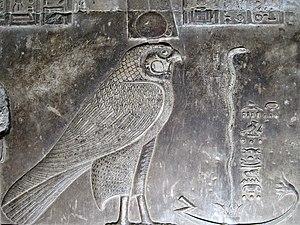
Horus est l'une des plus anciennes divinités égyptiennes. Les représentations les plus communes le dépeignent comme un faucon couronné du pschent ou comme un homme hiéracocéphale. Son nom signifie « le Lointain » en référence au vol majestueux du rapace. Son culte remonte à la préhistoire égyptienne. La plus ancienne cité à s'être placée sous son patronage semble être Nekhen, la « Ville du Faucon ». Dès les origines, Horus se trouve étroitement associé à la monarchie pharaonique en tant que dieu protecteur et dynastique. Les Suivants d’Horus sont ainsi les premiers souverains à s'être placés sous son obédience. Aux débuts de l’époque historique, le faucon sacré figure sur la palette du roi Narmer et, dès lors, sera constamment associé au pouvoir royal.